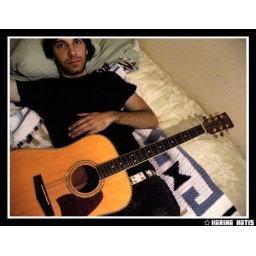
scot and his guitar in bed at his parents' house